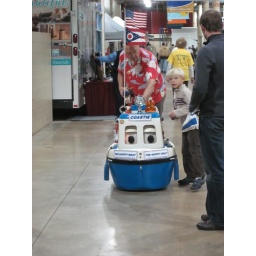
This was a remote control boat that drove around the rv and boat show telling kids about water safety.